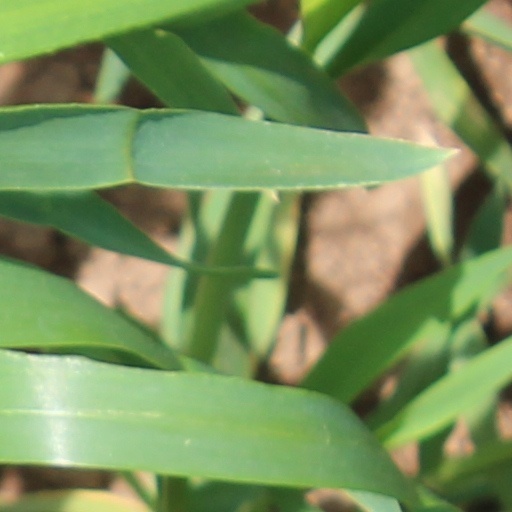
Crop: wheat